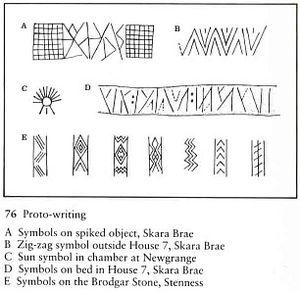
Skara Brae est un site archéologique important situé sur la côte occidentale de Mainland, l'île principale des Orcades, archipel situé au nord de l'Écosse.